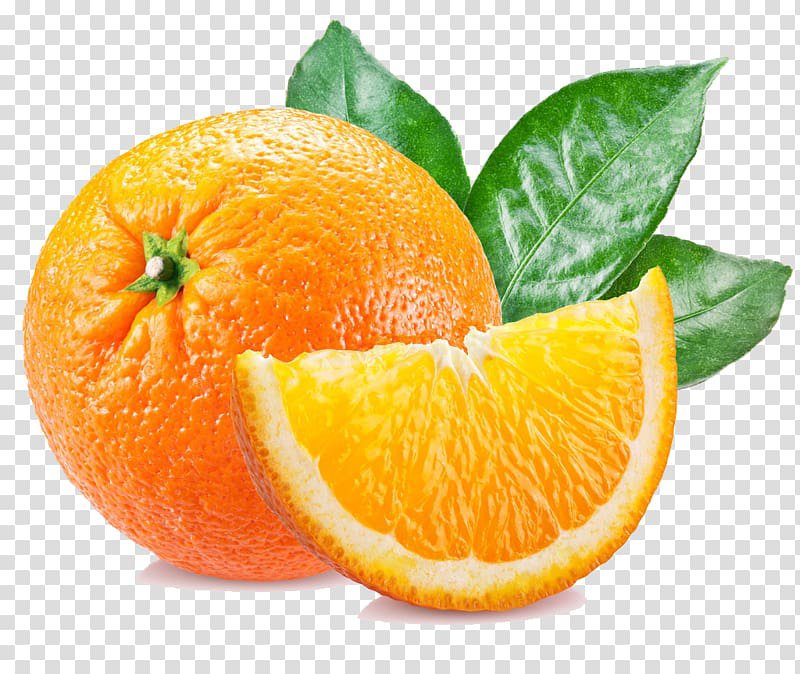
Label: Orange